Banjarmasin

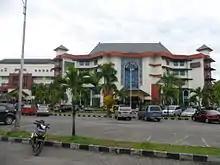
Ulin Regional Hospital building

The city has 129 hotels registered as of 2020. The city was visited by 109,653 domestic tourists and 251 foreign tourists that year. According to Statistics Indonesia, in 2020 there were 113 identified potential tourist spots in the city. Tourism, however, remains a small sector in the city's economy.